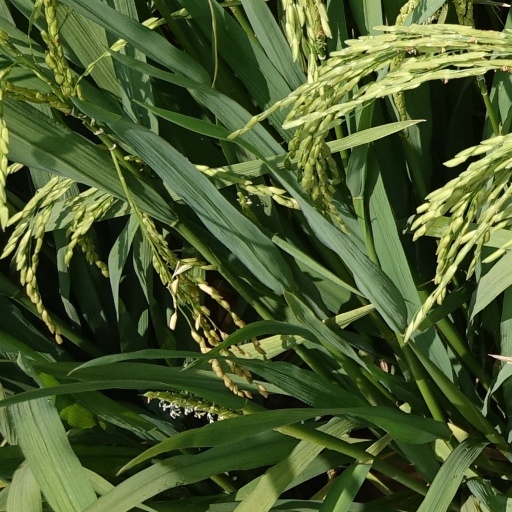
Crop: rice